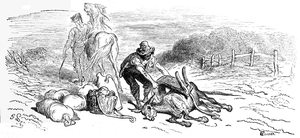
Le Cheval et l'Âne est la seizième fable du livre VI de Jean de La Fontaine situé dans le premier recueil des Fables de La Fontaine, édité pour la première fois en 1668.